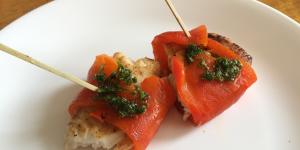
filete de pescado con pimiento